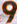
Number: 9